Road Traffic Control Department

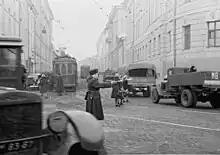
The ORUD traffic guard in Moscow, 3 November 1945.

The Road Traffic Control Department, abbreviated as ORUD, was the road traffic control, highway patrol and traffic law enforcement department of the Soviet Militsiya. It was in operation from 1931 to 1961, when it was merged with the State Automobile Inspectorate.